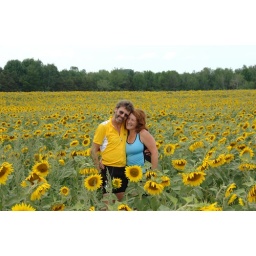
Marc & Cathy in sunflower field